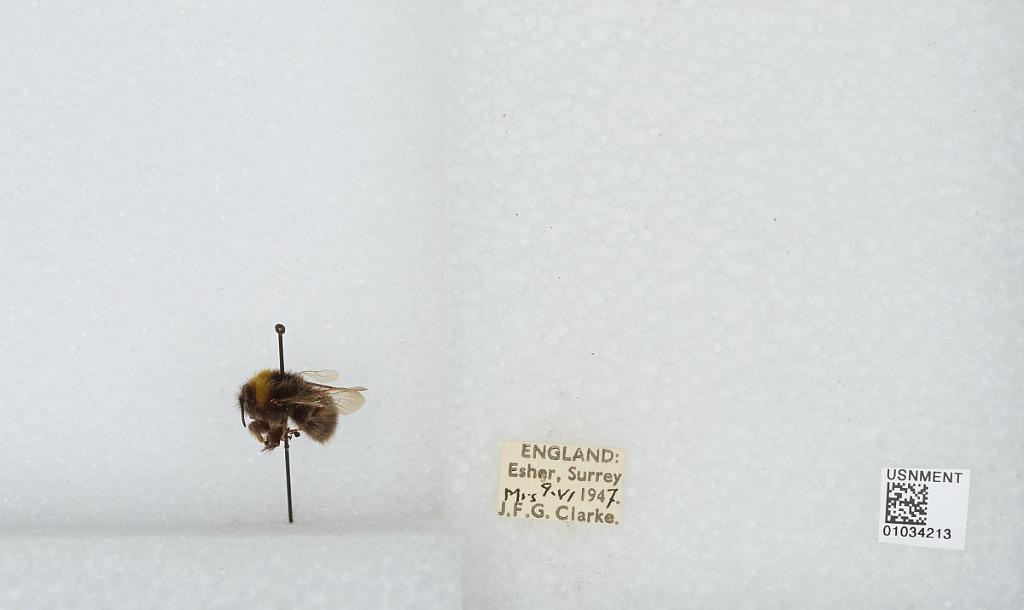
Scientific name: Bombus (Pyrobombus) pratorum (Linnaeus)
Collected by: J. Clarke
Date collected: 1947-6-9
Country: United Kingdom
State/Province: England
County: Surrey
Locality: Esher
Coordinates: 51.3691, -0.365